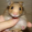
Label: hamster